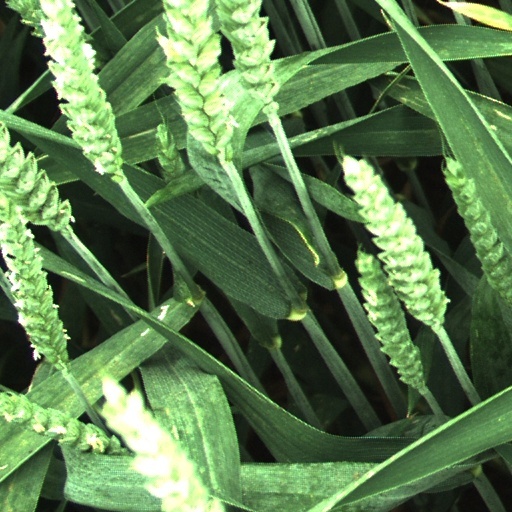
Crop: wheat